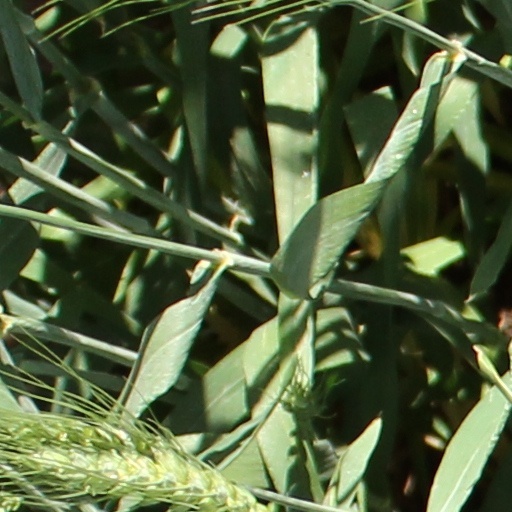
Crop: wheat